Ding-Dong! The Witch Is Dead

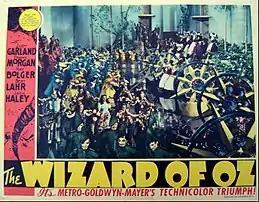
1939 lobby card depicting the cut reprise

There was to have been a reprise of the song, beginning "Hail Hail! The Witch is Dead", sung by the leader of the Winkies (the witch's guards) after the Wicked Witch of the West had been melted and the spell over them was broken, and the lead Winkie had given Dorothy the witch's broomstick. It was to be continued by the townspeople of the Emerald City, who would sing it in a medley along with a reprise of "The Merry Old Land of Oz".